Suzhou Center Mall

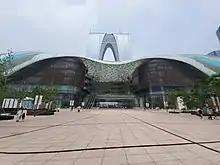
Suzhou Center Mall Entrance

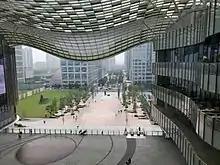
Suzhou Center Mall overlooking the front entrance

Suzhou Center Mall is a large shopping mall located in Suzhou, China. The mall opened in November 2017 and was developed by the Singaporean Management company CapitaLand. The mall spans over 300,000 square meters and houses over 600 different branded stores. It includes famous brands such as Apple and Microsoft.